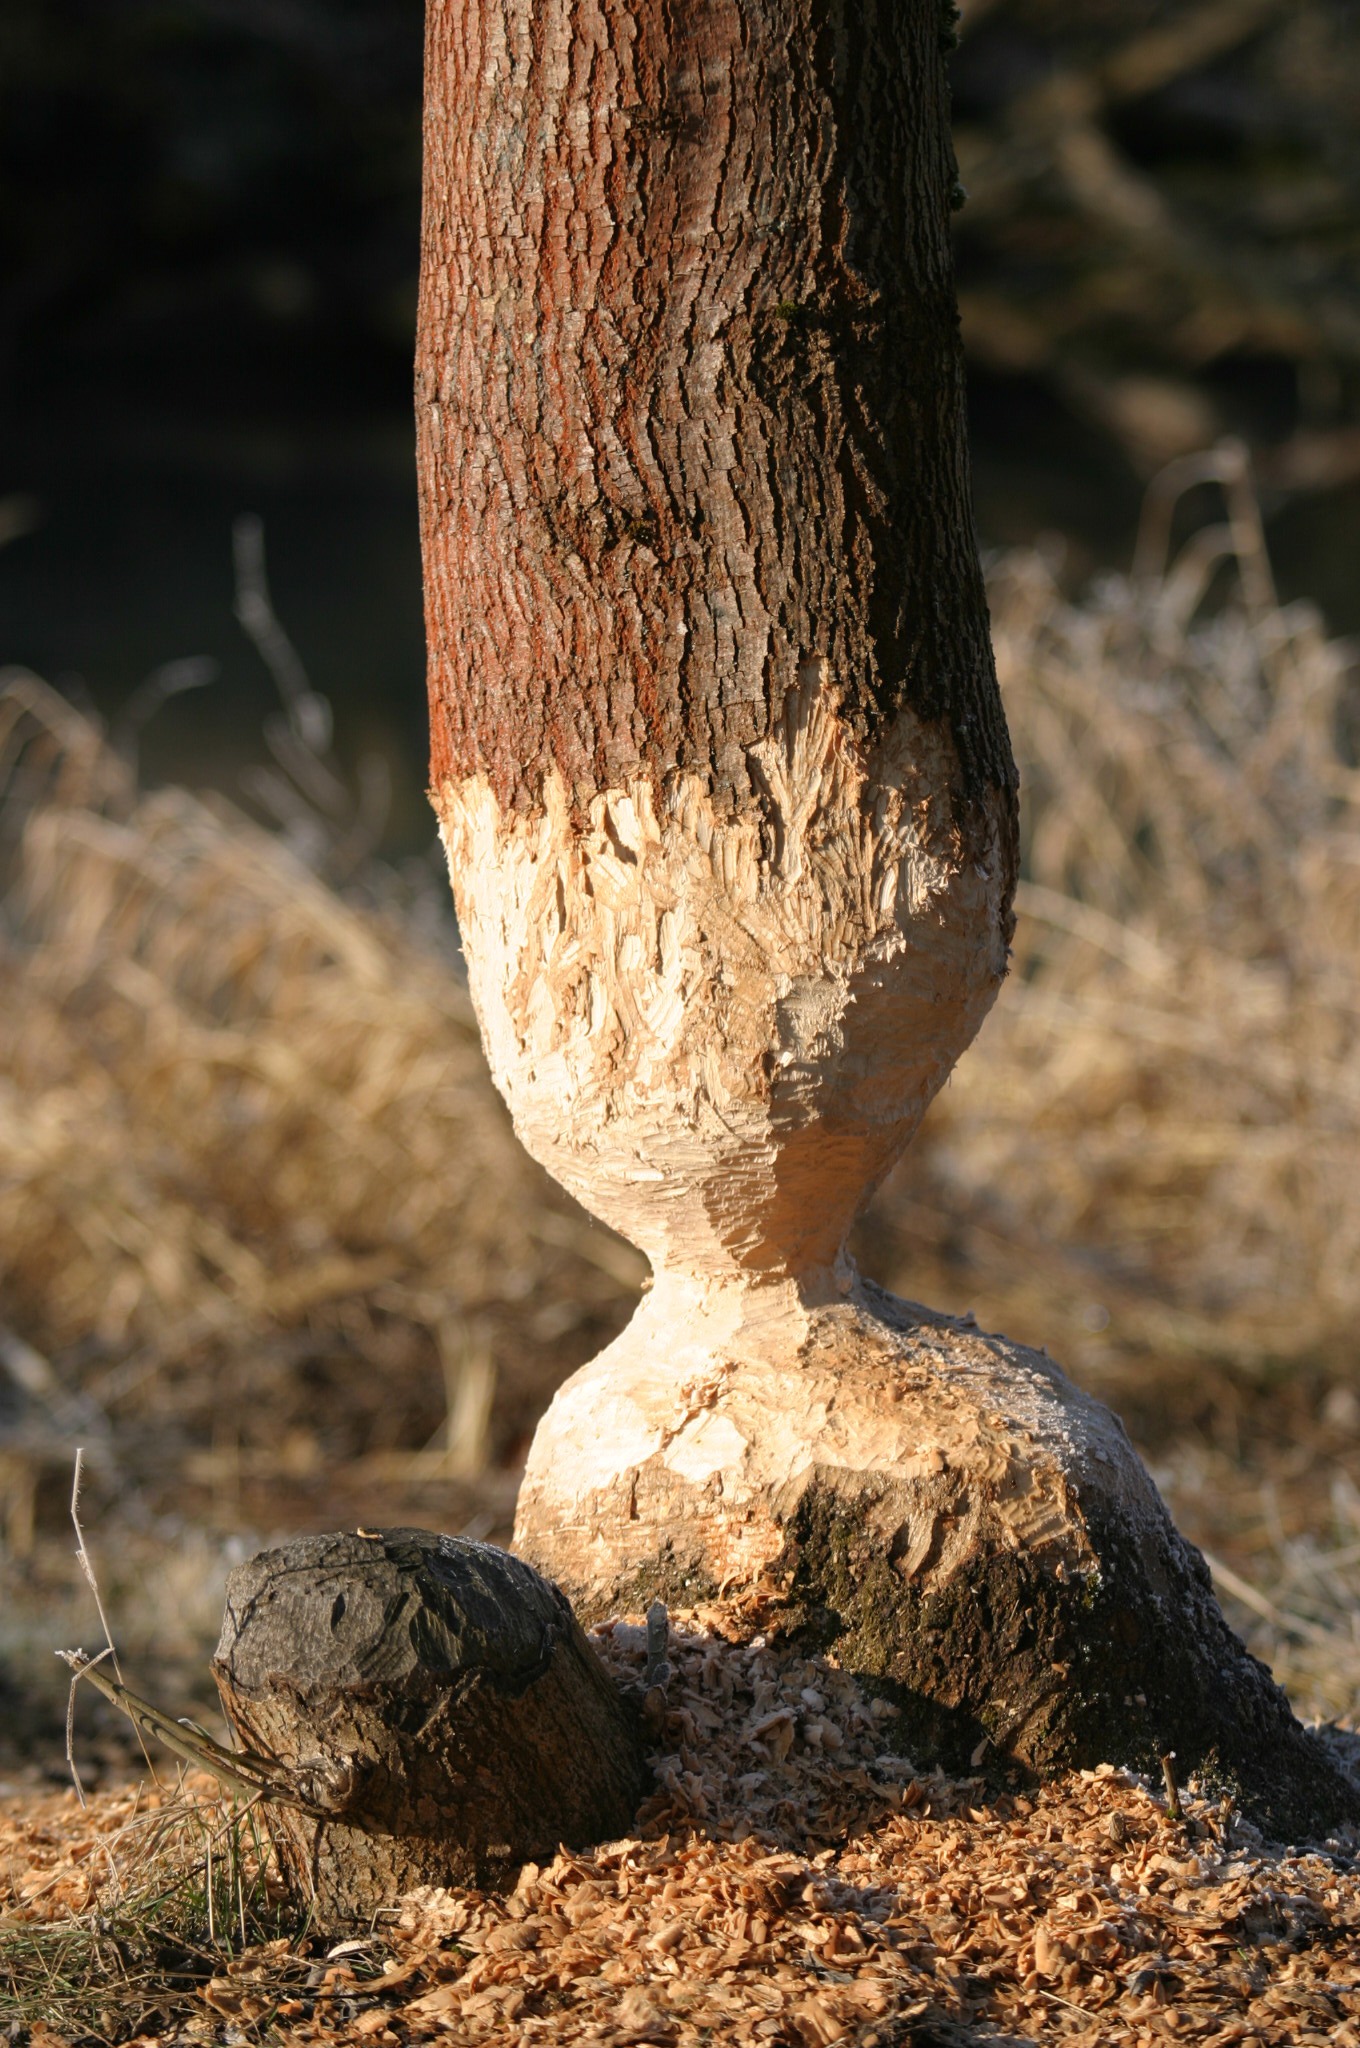
tree, nature, forest, rock, branch, plant, wood, leaf, trunk, wildlife, autumn, soil, close up, rodents, tree stump, nager, beaver, woody plant, altm hl valley, schambach valley